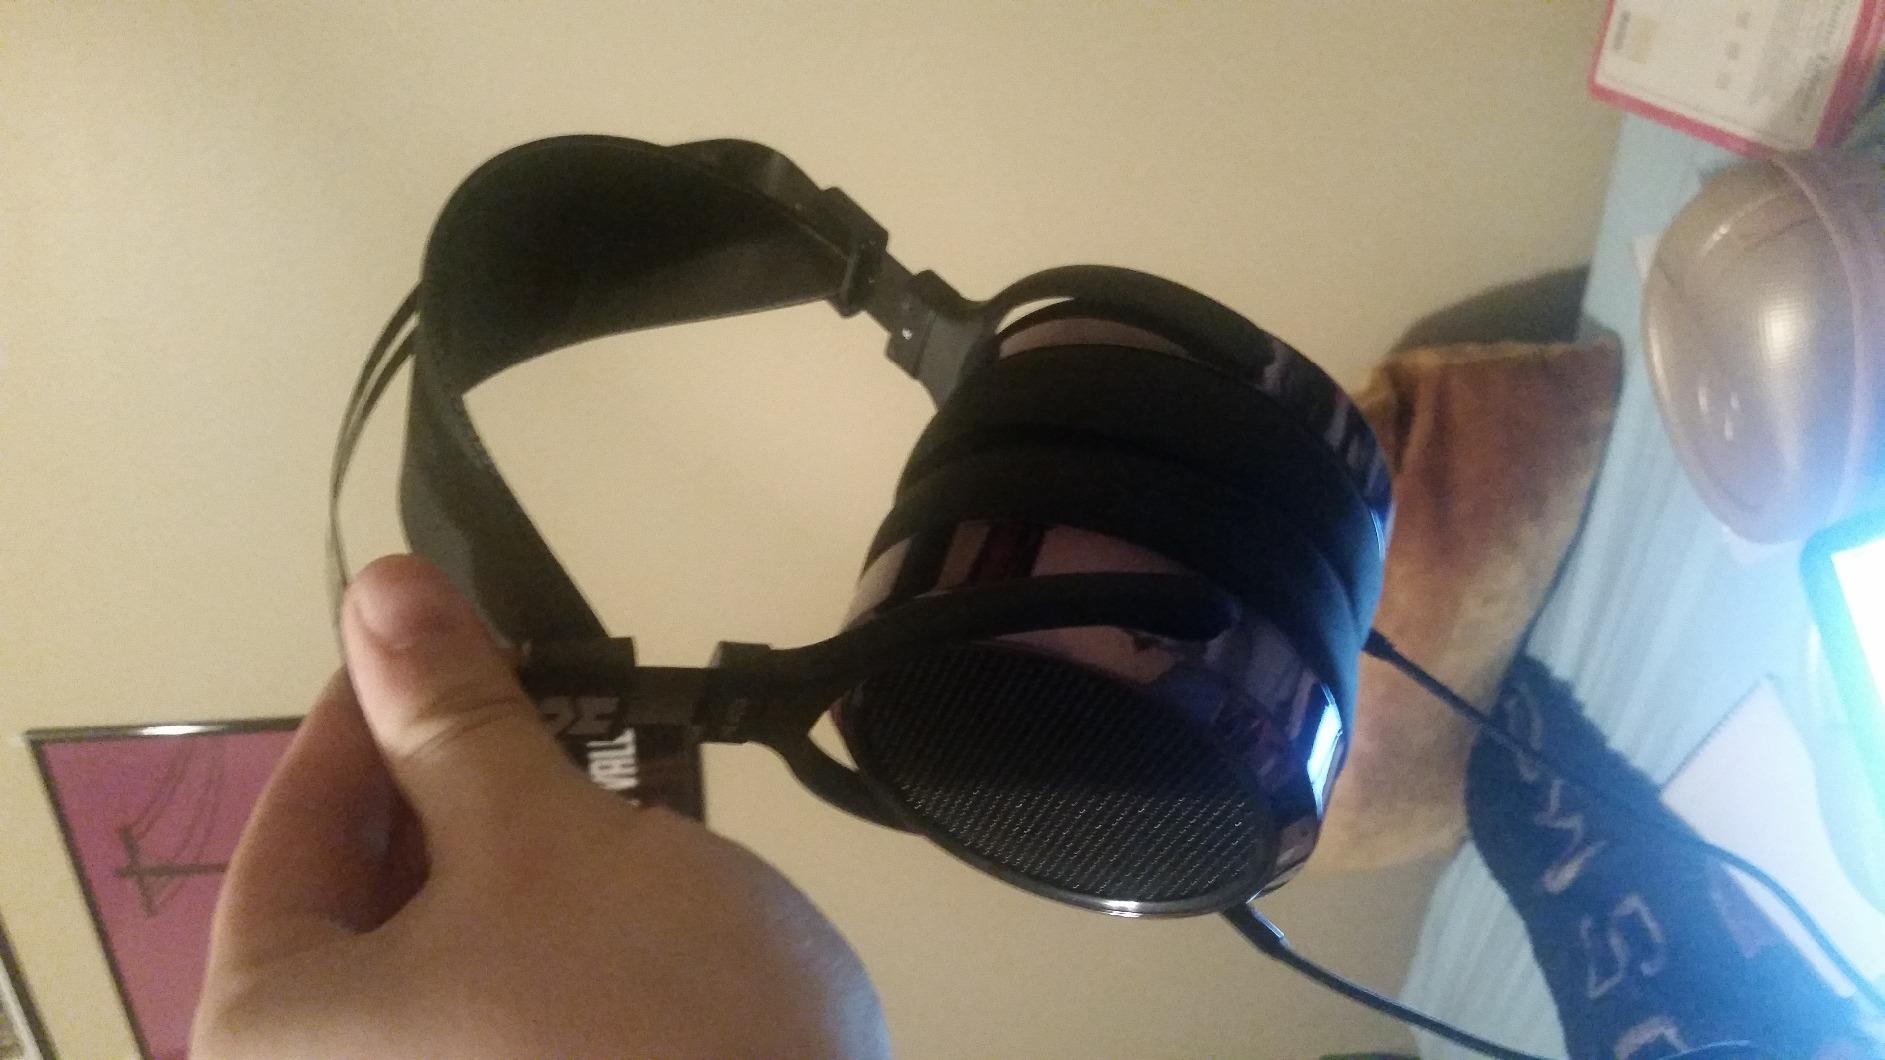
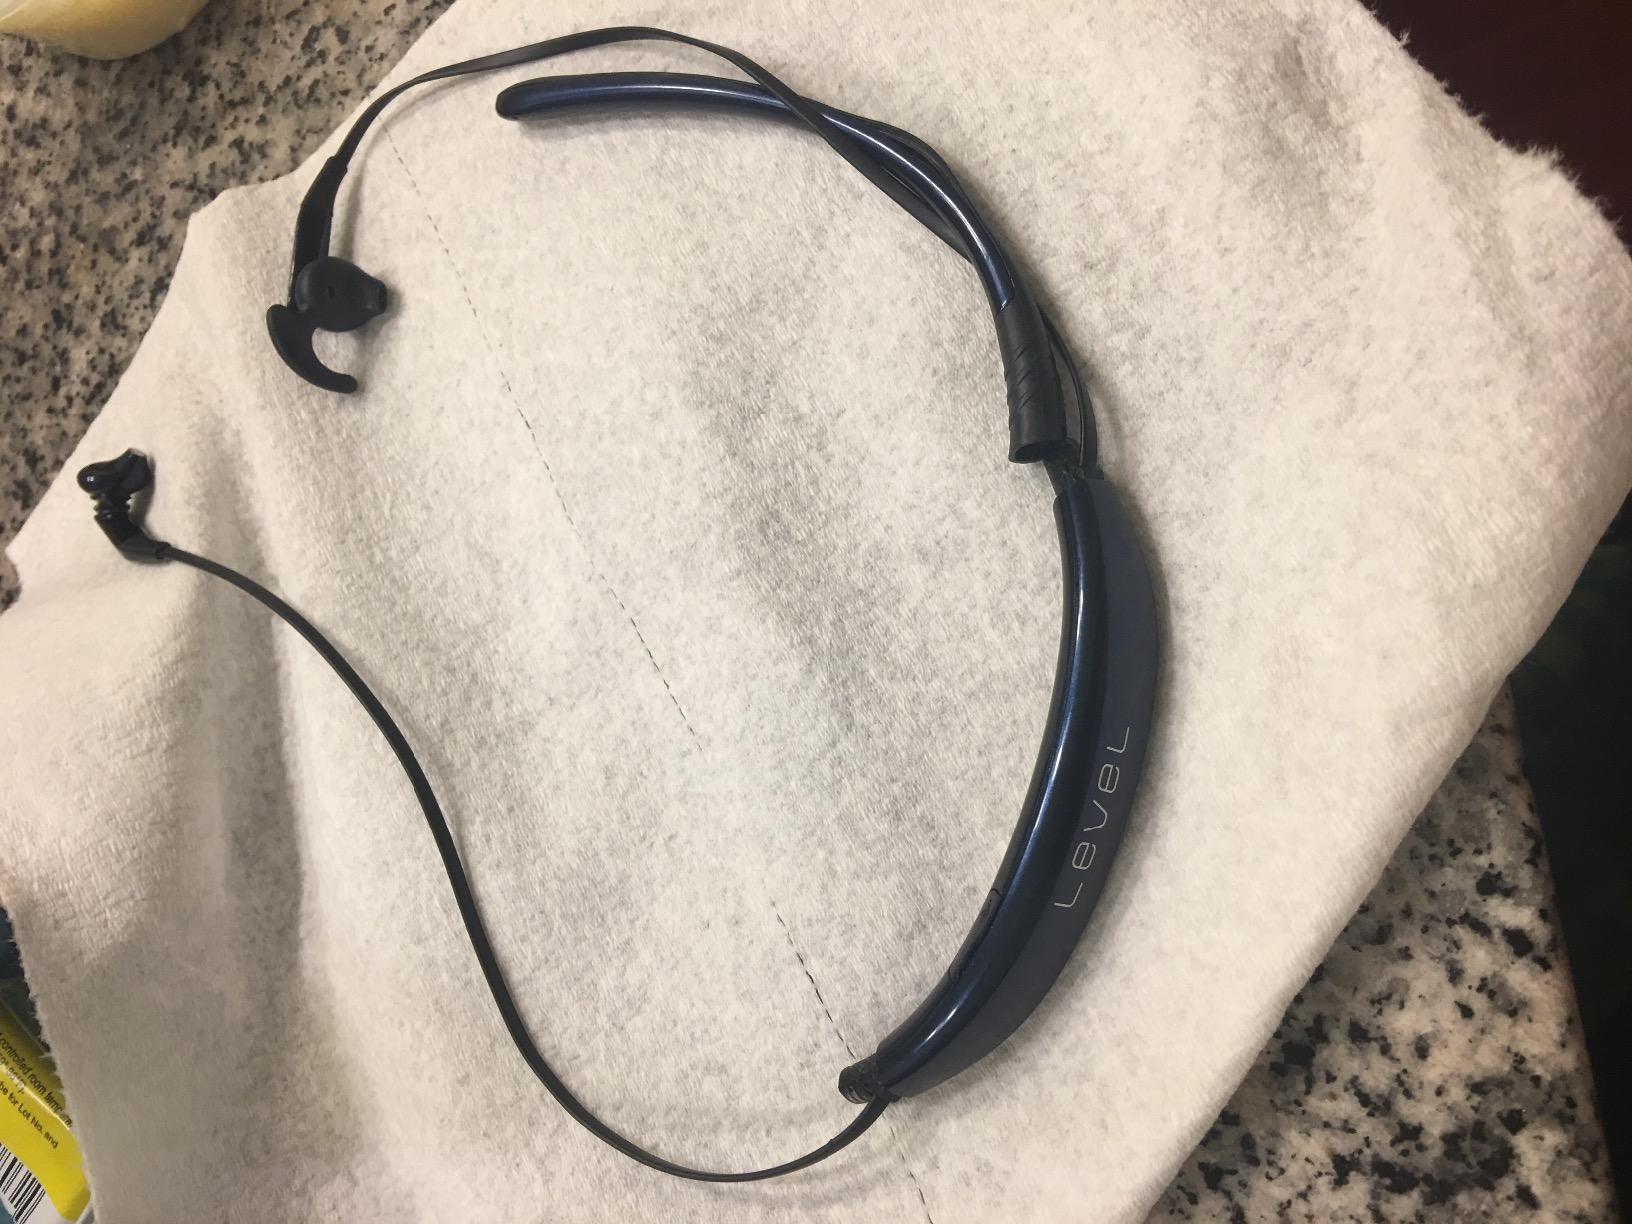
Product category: headphones
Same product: no